Kilburn railway station

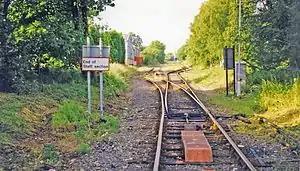
Site of the station in 1998

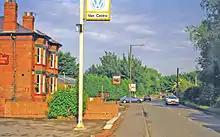
The Station Hotel and level crossing

Kilburn railway station was a railway station which served the village of Kilburn in Derbyshire, England. It was opened in 1856 by the Midland Railway on its Ripley branch from Little Eaton Junction (approximately north of Derby) to Ripley.